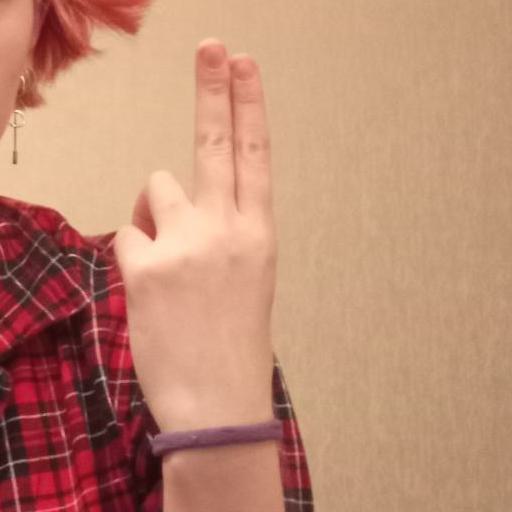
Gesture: two_up_inverted